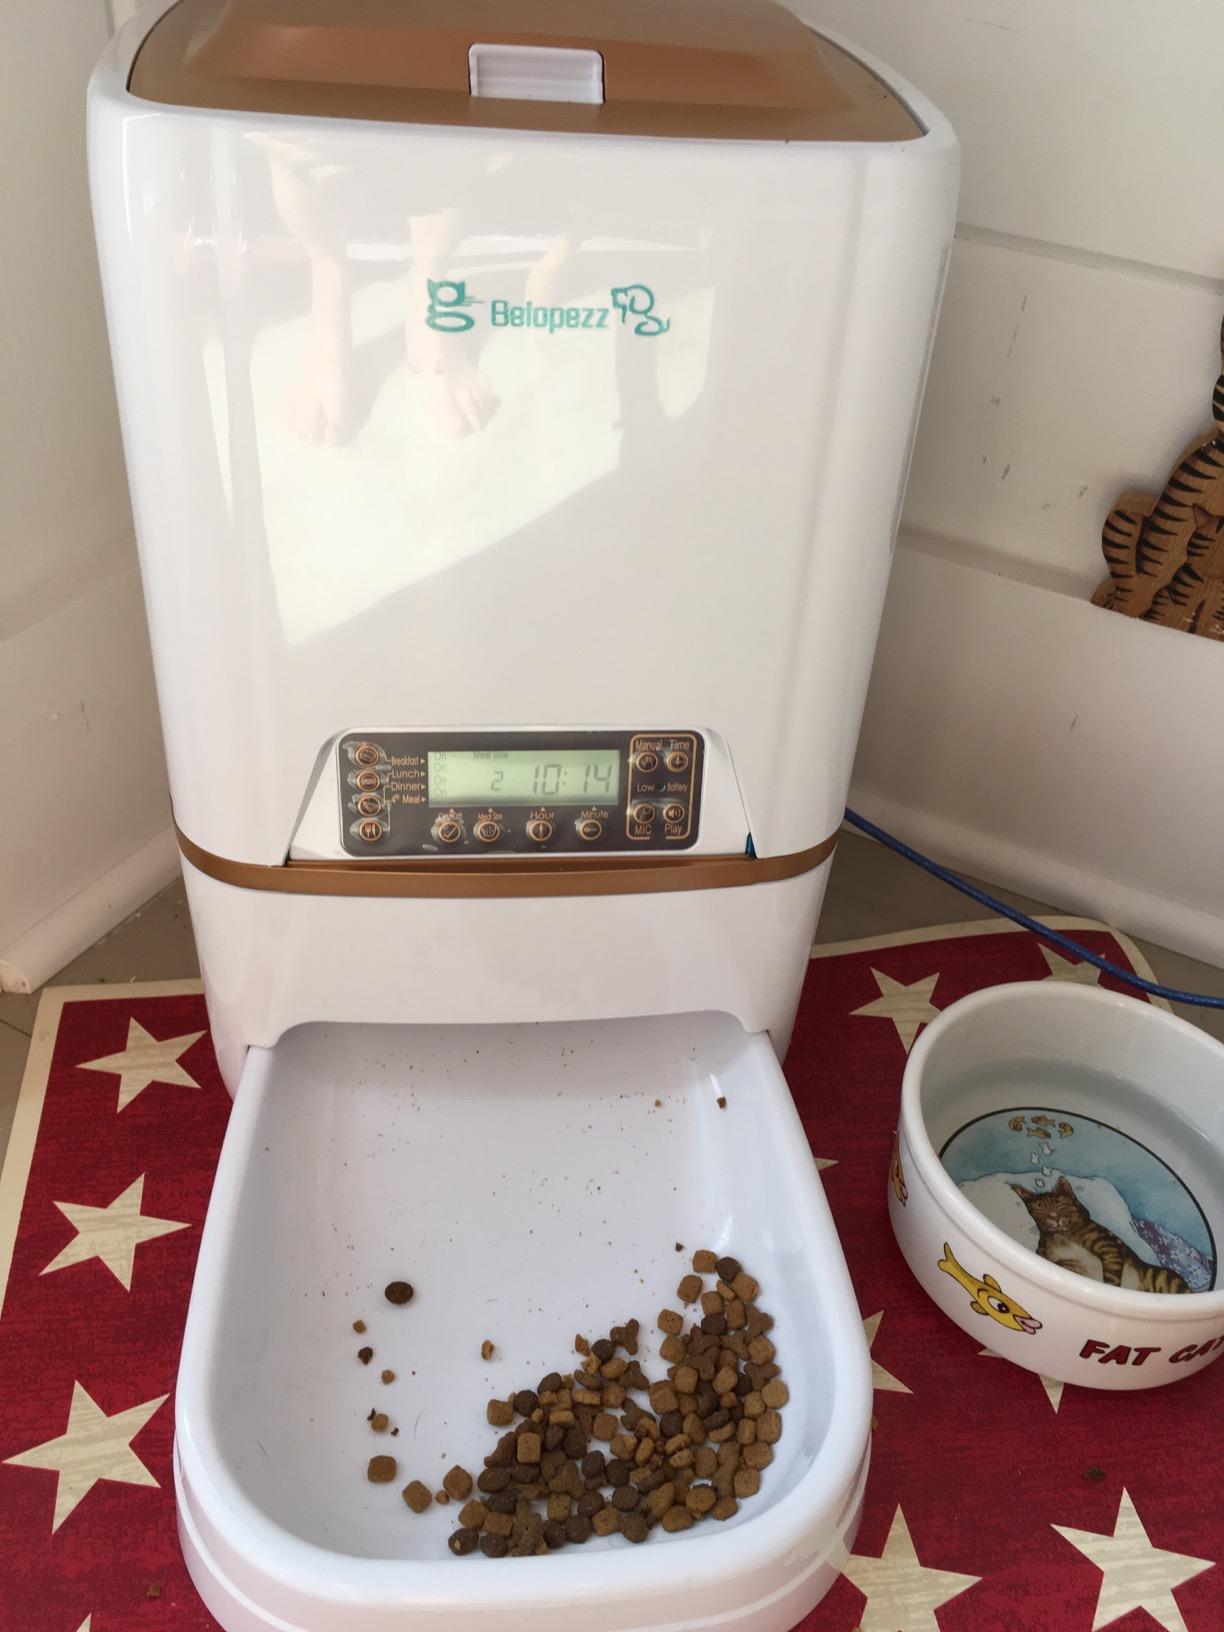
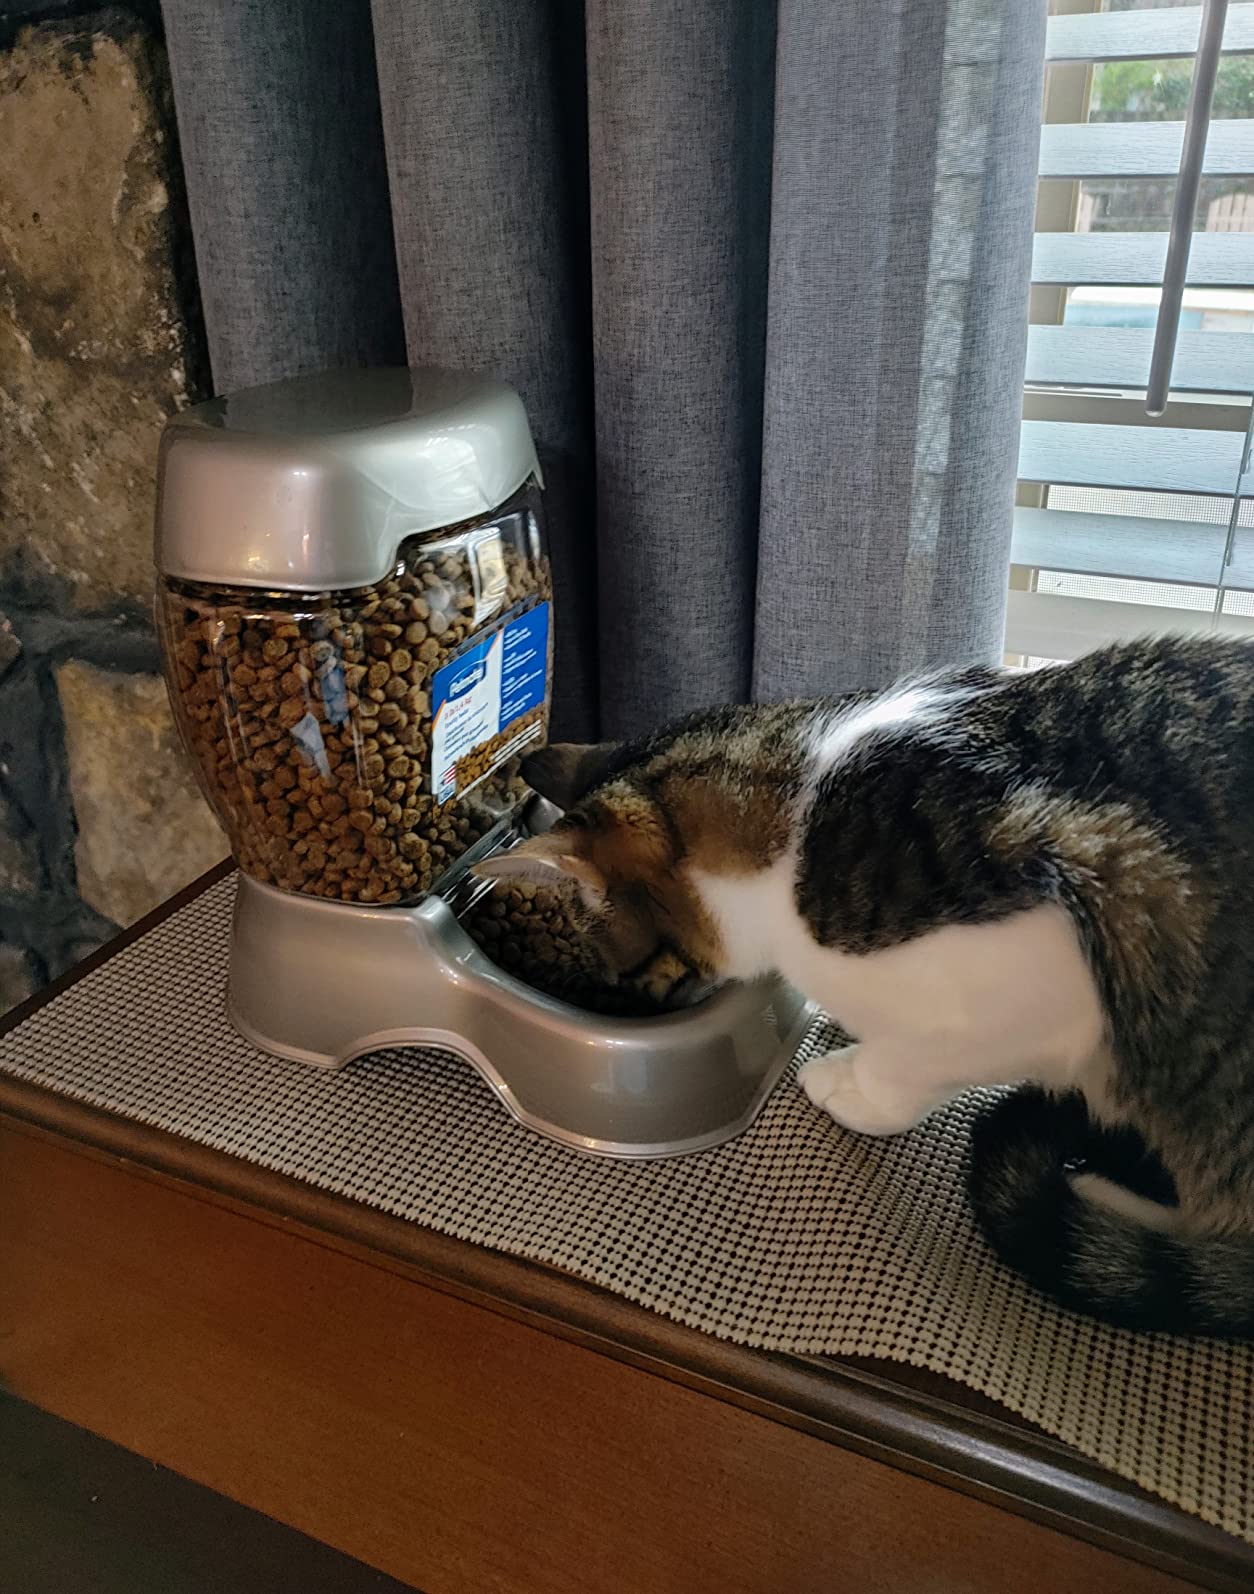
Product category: items_feeder
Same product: no